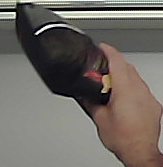
Product: lays_chill